Triumphal entry into Jerusalem

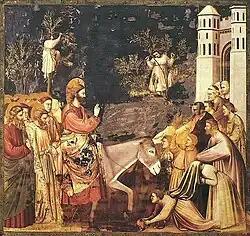
"Entry into Jerusalem", by Giotto, 14th century

Frederic Farrar notes that a colt "on which no one has ever sat" (Luke 19:30) is "therefore adapted for a sacred use", recalling ("a red heifer without blemish, in which there is no defect and on which a yoke has never come"), and . The prophecy referred to by Matthew recalls ("Exult greatly, O daughter Zion!